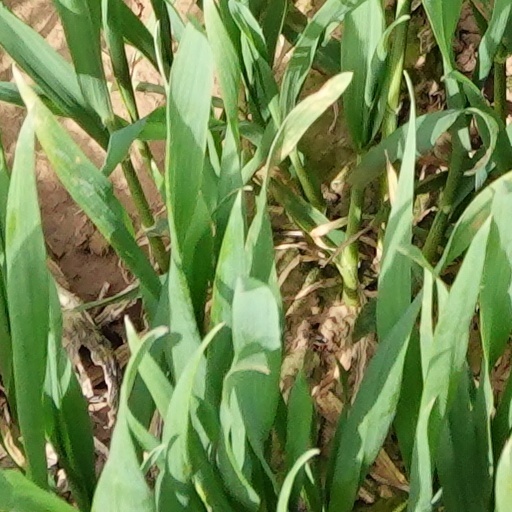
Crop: wheat